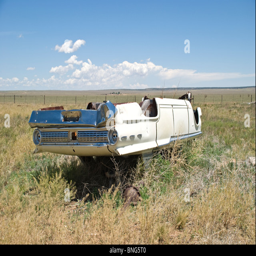
a junked car looks artistic on a landscape